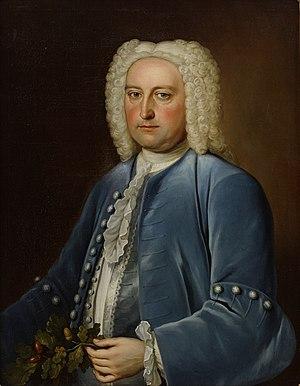
William Stukeley, est un antiquaire anglais, pionnier de la recherche archéologique sur les sites mégalithiques de Stonehenge et Avebury. Il a également composé une biographie d'Isaac Newton.